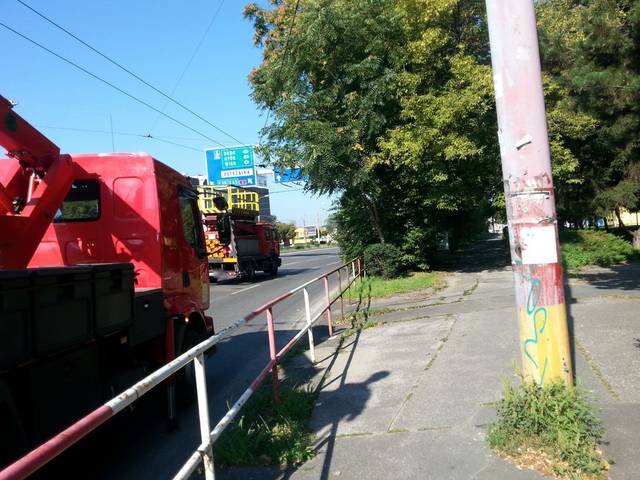
Region: Austria
Coordinates: 48.146, 17.134